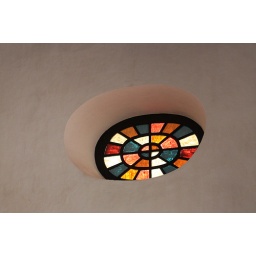
A small window in the dutch church